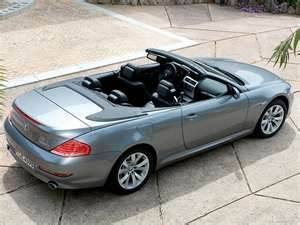
Car model: 2007 BMW 6 Series Convertible